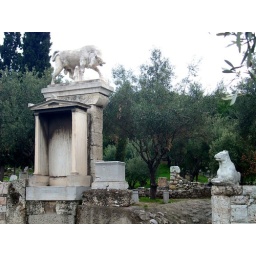
The bull of Dionysios and the lion are copies. The originals are kept in the museum.